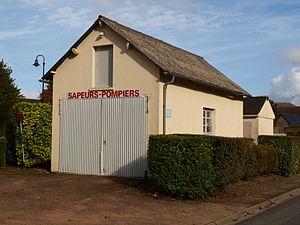
Saint-Valentin (Indre, France)
Saint-Valentin est une commune française située dans le département de l'Indre, en région Centre-Val de Loire.